Timilersua Island

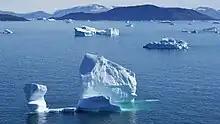
Timilersua Island and icebergs of Sugar Loaf Bay

Timilersua Island is located in the northern part of Upernavik Archipelago, in the northern part of Sugar Loaf Bay, an indentation of Baffin Bay. The island is part of a chain of small islands off the southern coast of Nuussuaq Peninsula. Other islands in the chain include Sugar Loaf Island, immediately to the west of Timilersua − and Saarlia, Paornarqortuut, Itissaalik Island and Inussulikassak to the northeast.